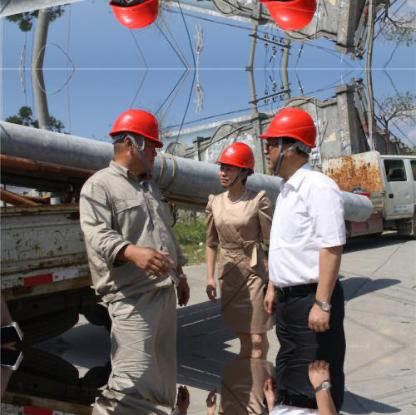
Objects in the image:
label: helmet
label: helmet
label: helmet
label: helmet
label: helmet